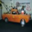
Label: pickup_truck